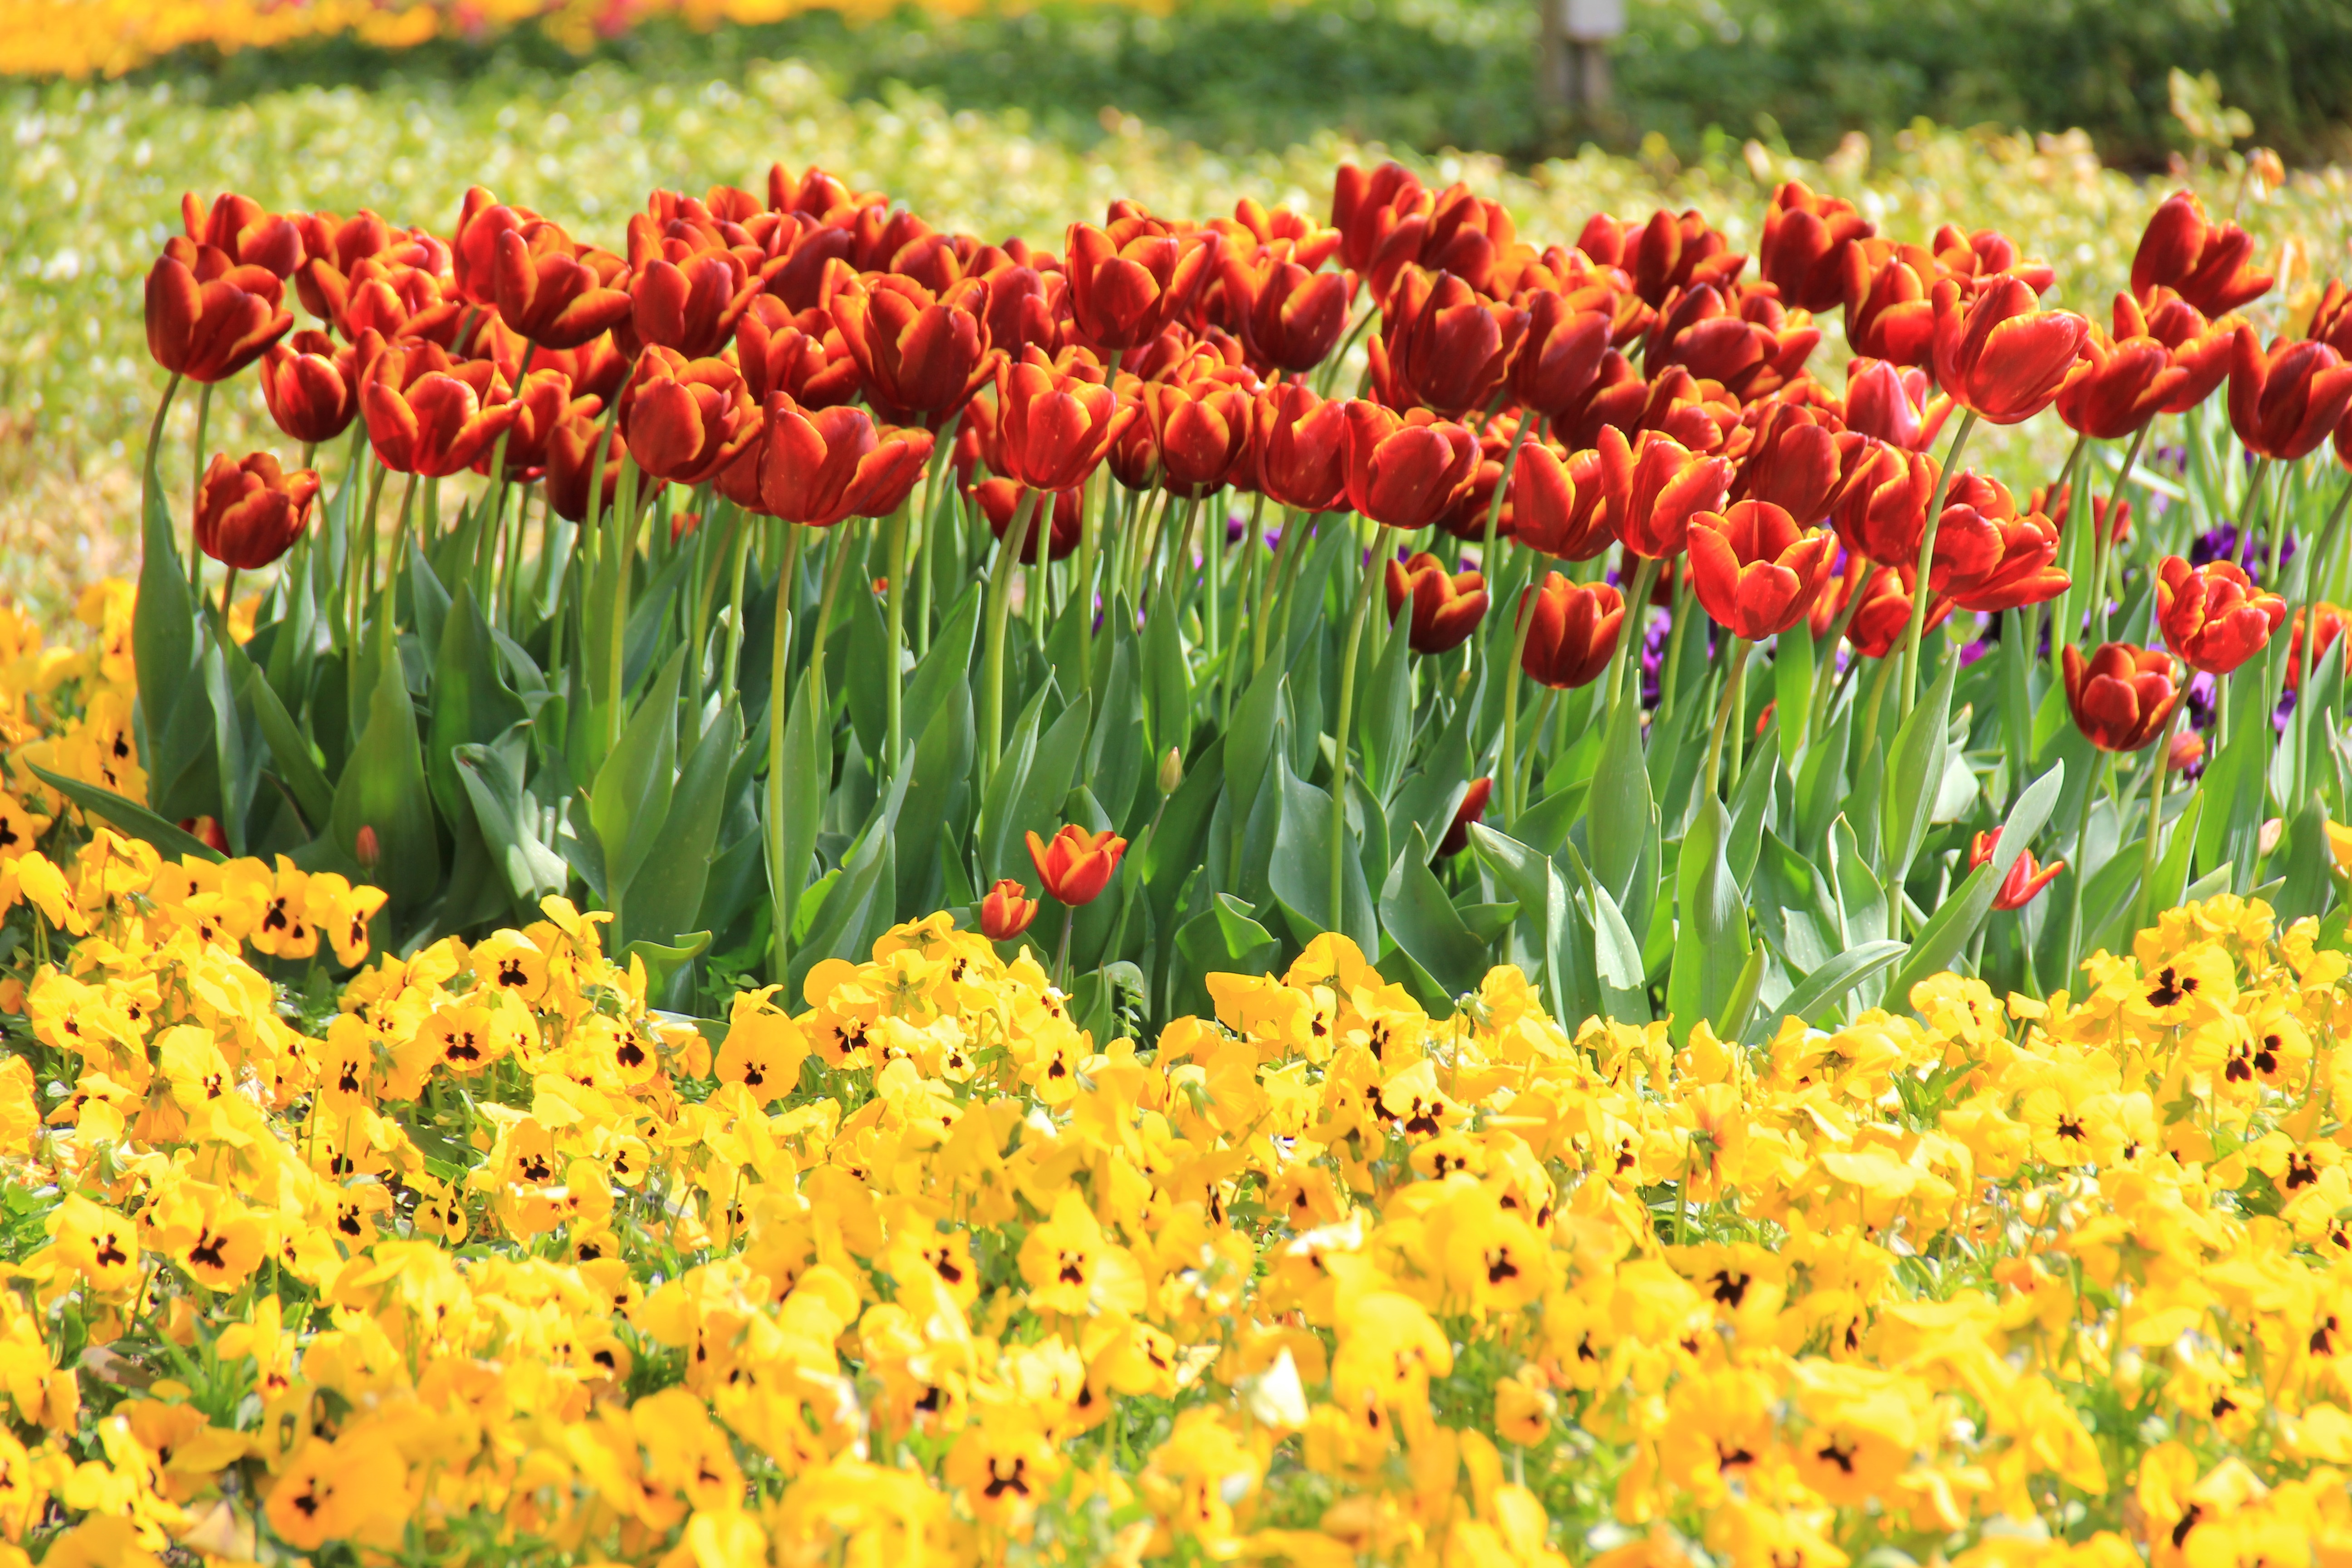
plant, field, flower, petal, tulip, spring, red, botany, yellow, flora, flowers, easter, tulips, pansy, flowering plant, land plant